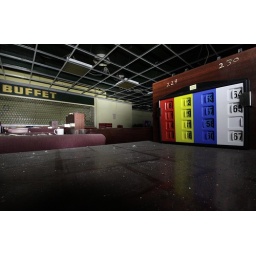
Bingo tables in the stalls, bar and buffet area at the back.